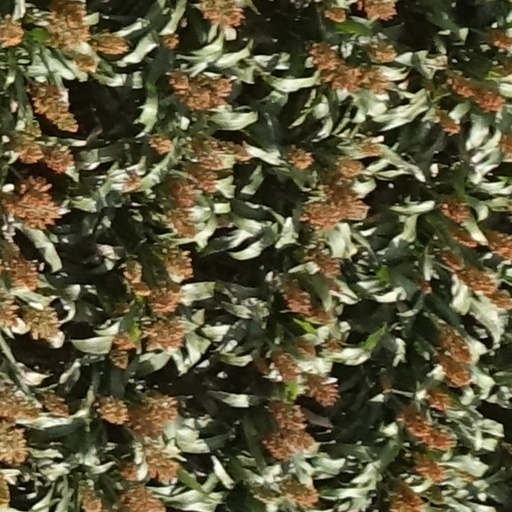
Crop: sorghum